Robertino Pietri

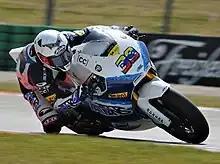
Pietri at the 2010 Dutch TT

Roberto David Pietri Chiossone (better known as Robertino Pietri, born 6 May, 1985) is a Venezuelan professional motorcycle racer.